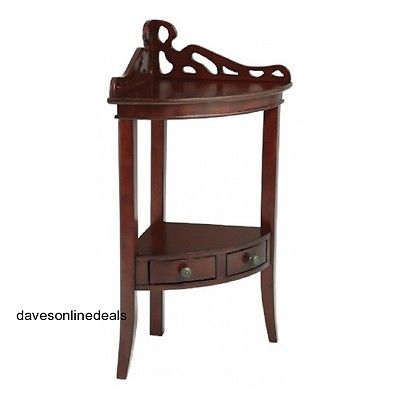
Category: table